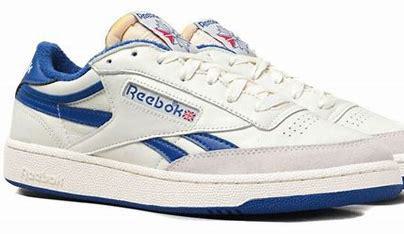
Brand: Reebok
Model: Club C Revenge